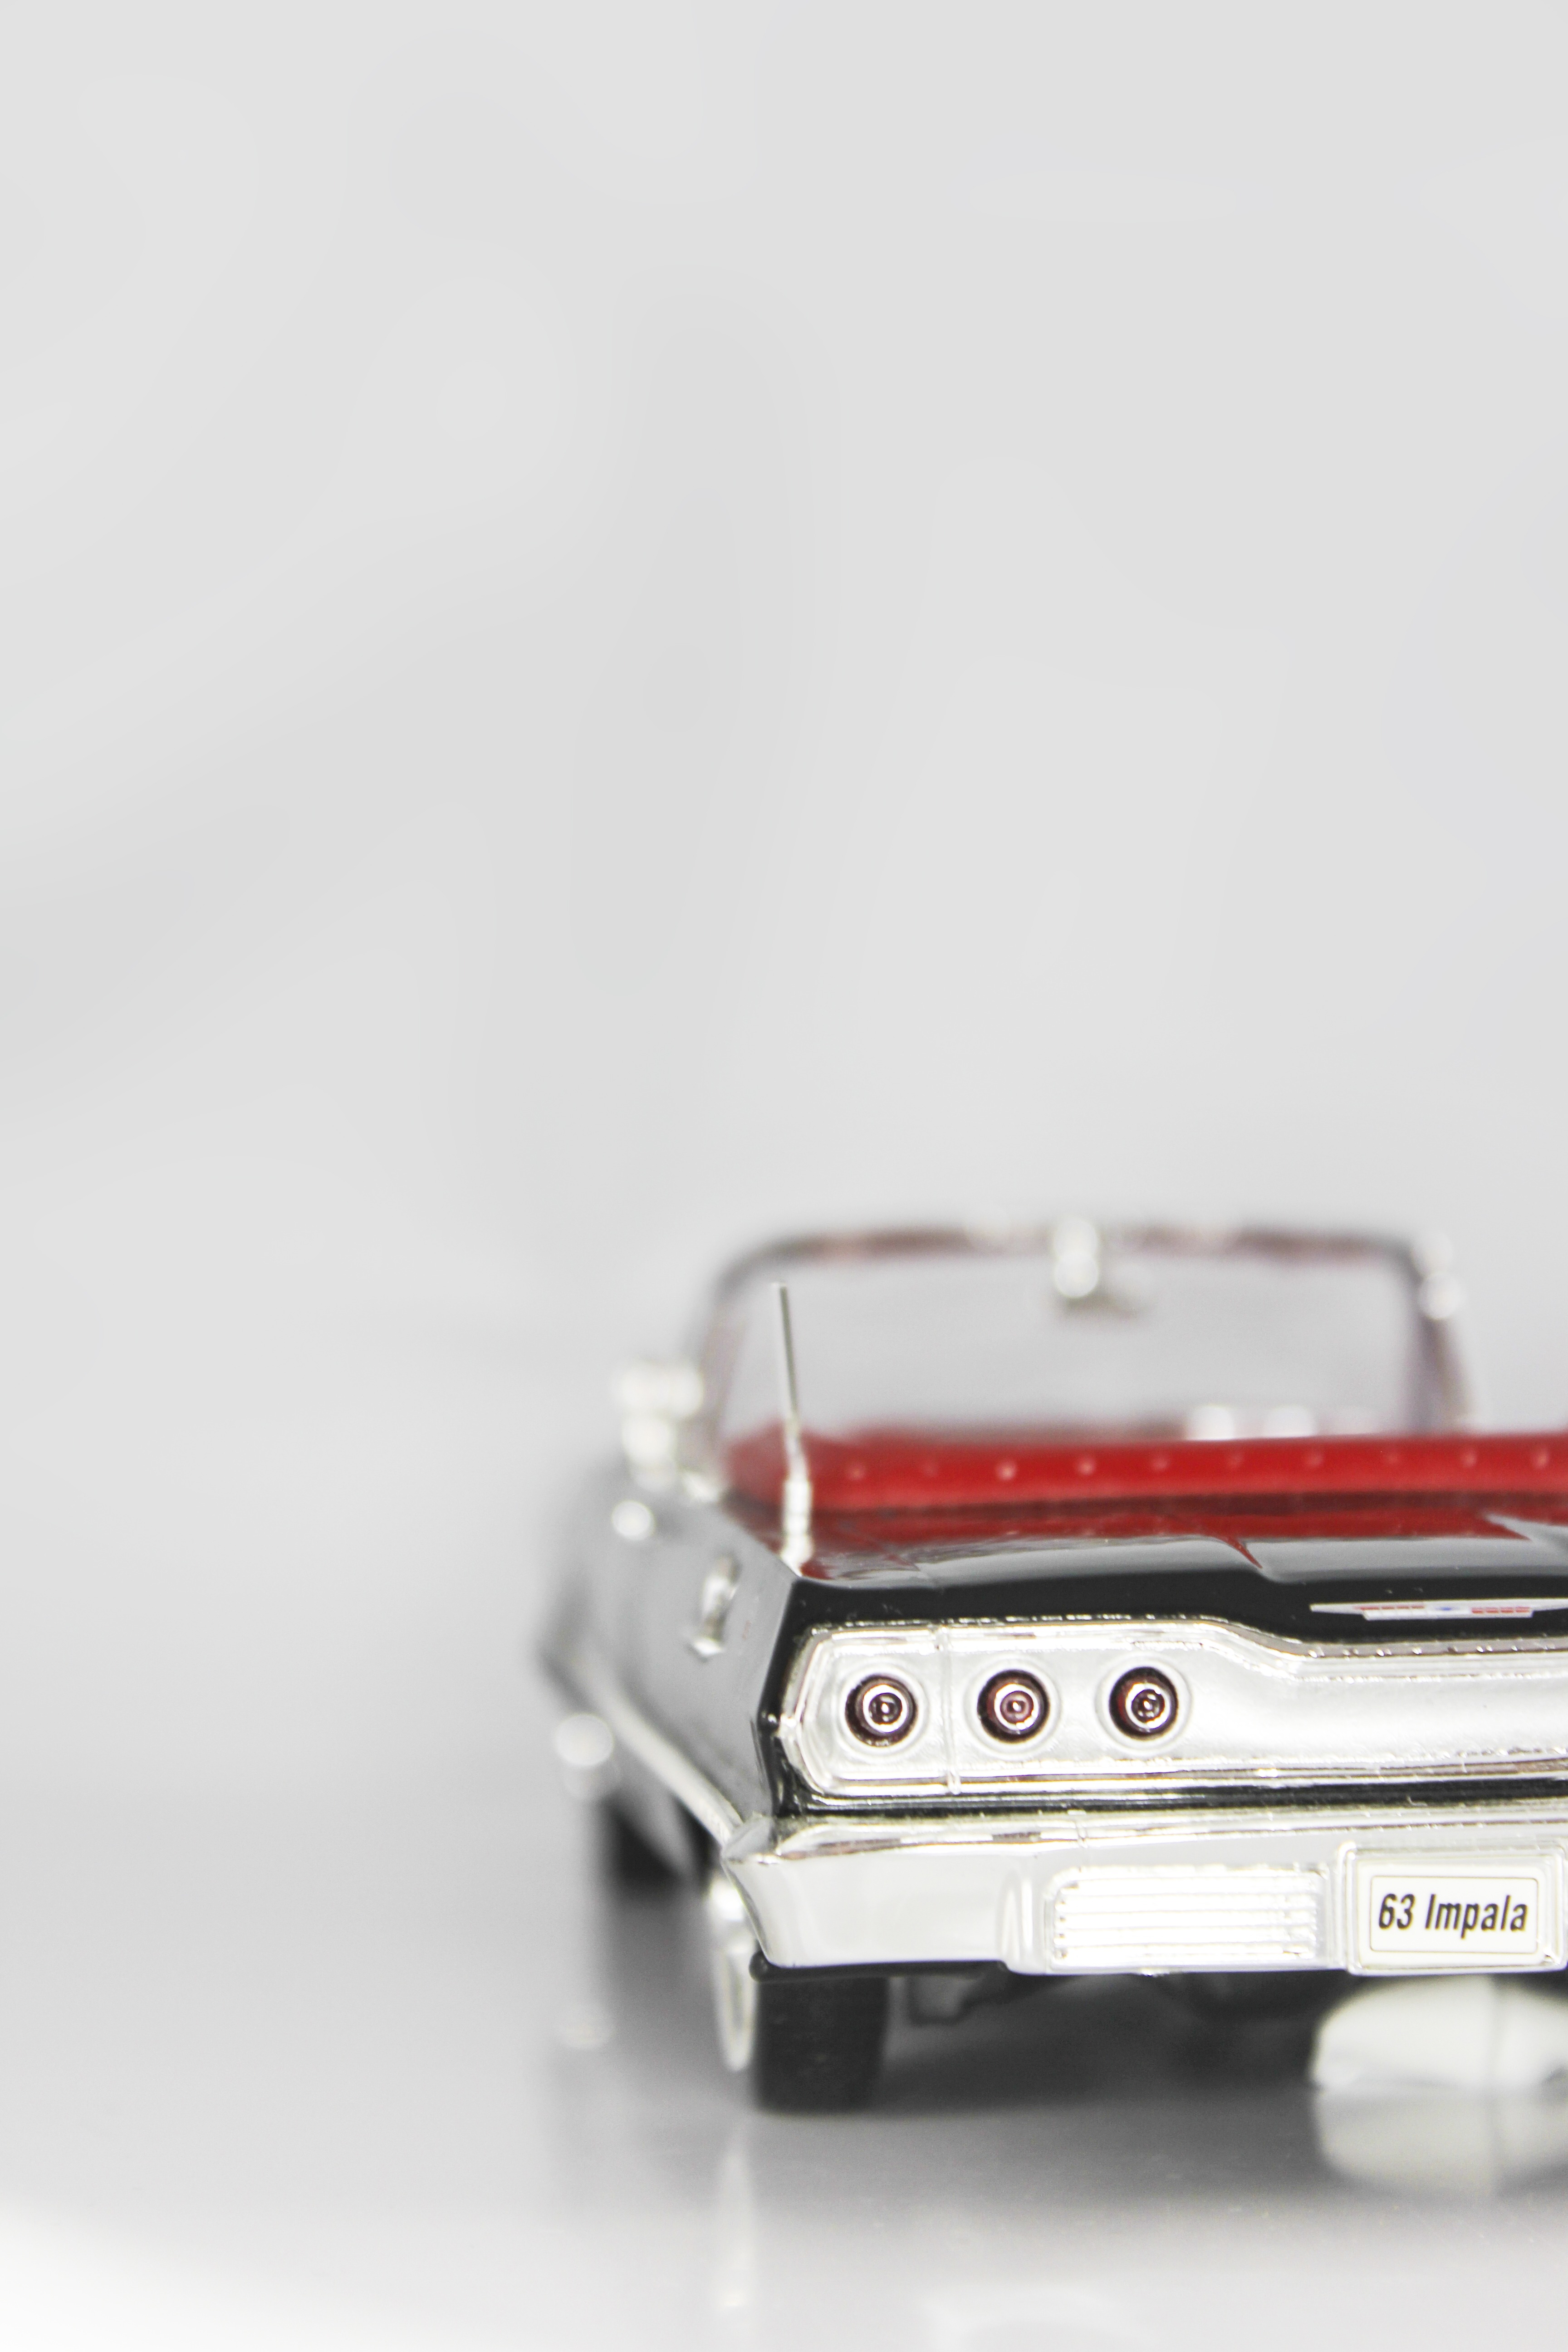
car, toy, product, chevrolet, impala, product design, the back of the, automotive design